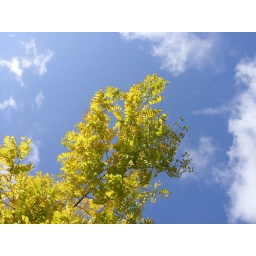
I loved the colour of this tree against the lovely blue sky we had today.